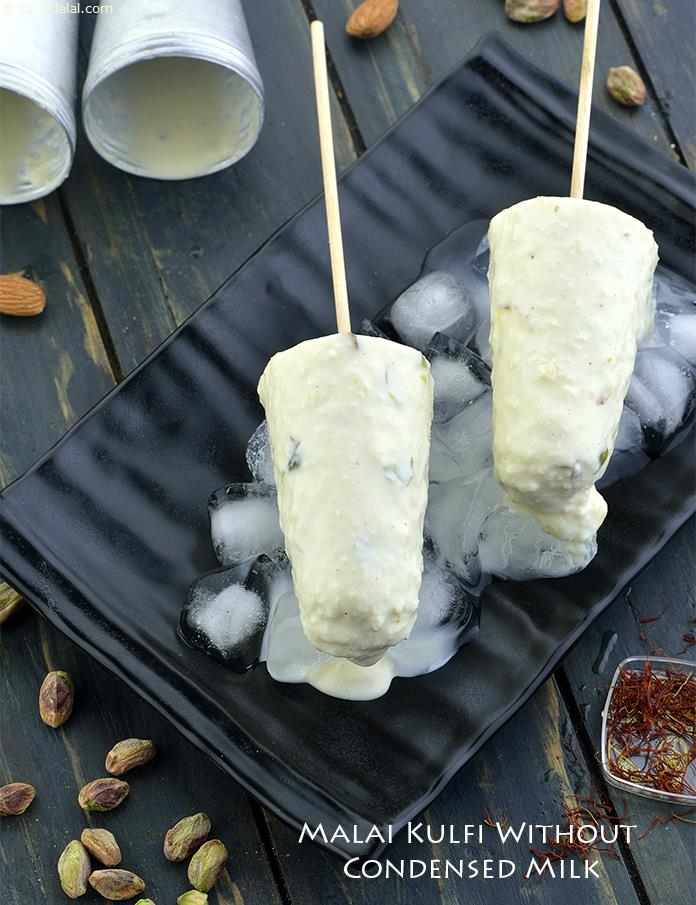
Dish: kulfi